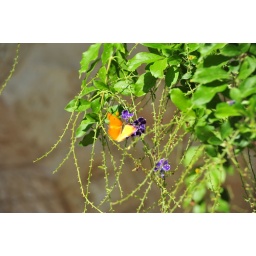
Colorful butterfly on the flower, taken in the church in Jerusalem.